4th Time Around

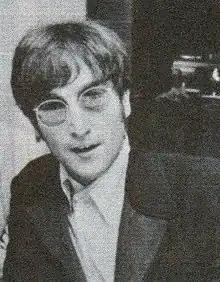
John Lennon in October 1966

Commentators often interpret "4th Time Around" as a response to the Beatles' song "Norwegian Wood (This Bird Has Flown)", written by John Lennon for the 1965 album "Rubber Soul". "Norwegian Wood" obliquely addresses Lennon's romantic affair with a journalist. Dylan and the Beatles first met each other in August 1964, in New York. They were appreciative of each other's work, and some commentators have identified Dylan, whose lyrics contained "honest self-scrutiny and melancholy" as an influence on Lennon's writing in particular, first evidenced in "I'm a Loser" (1964). Heylin has suggested that Dylan, having noticed his influence on "Rubber Soul", wrote "4th Time Around" as "a way of showing that he could raise the bar lyrically on Lennon".